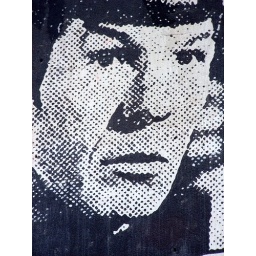
On the wall of the old PCYC building in Erskineville Road, Newtown.